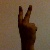
The image shows a hand gesture representing the number 2 in Indian Sign Language.